Tasmanian temperate rainforests

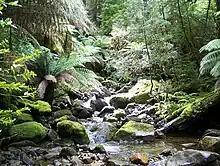
Callidendrous forest at streams edge at Growling Swallet

This is the simplest rainforest community in Tasmania; it is typically represented by medium to tall forests dominated by "Nothofagus cunninghamii" and/or "Atherosperma moschatum", often together with "Leptospermum lanigerum" (woolly tea-tree) or "Acacia melanoxylon" (Australian blackwood). Typically, these forests are at least in height. Trees are usually well formed and widely spaced, and the understorey is open and often described as park-like. The diversity of woody species is low, and they are usually sparse and inconspicuous throughout the understorey. However, at mid to low elevations, the understorey may contain a few small trees or shrubs such as "Olearia argophylla" (musktree), "Pimelea drupacea" (cherry riceflower), "Pittosporum bicolor" (cheesewood), "Aristotelia peduncularis" (heart berry) and "Coprosma quadrifida".